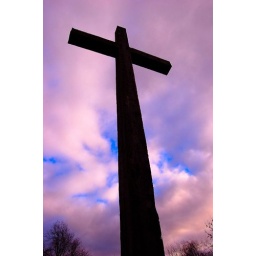
a massive cross outside Guildford Cathedral. really like the sky in this :)